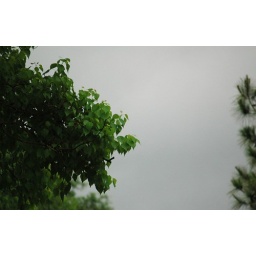
Picture of the sky framed by a Chinese Tallow tree and a pine. I just thought that the colors were pretty.